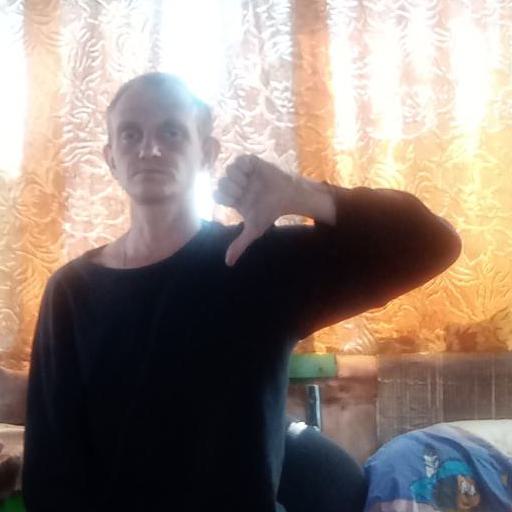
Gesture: dislike